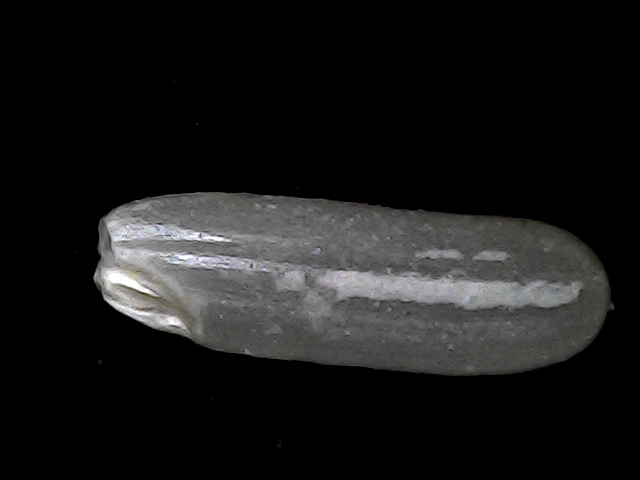
Rice variety: BD75